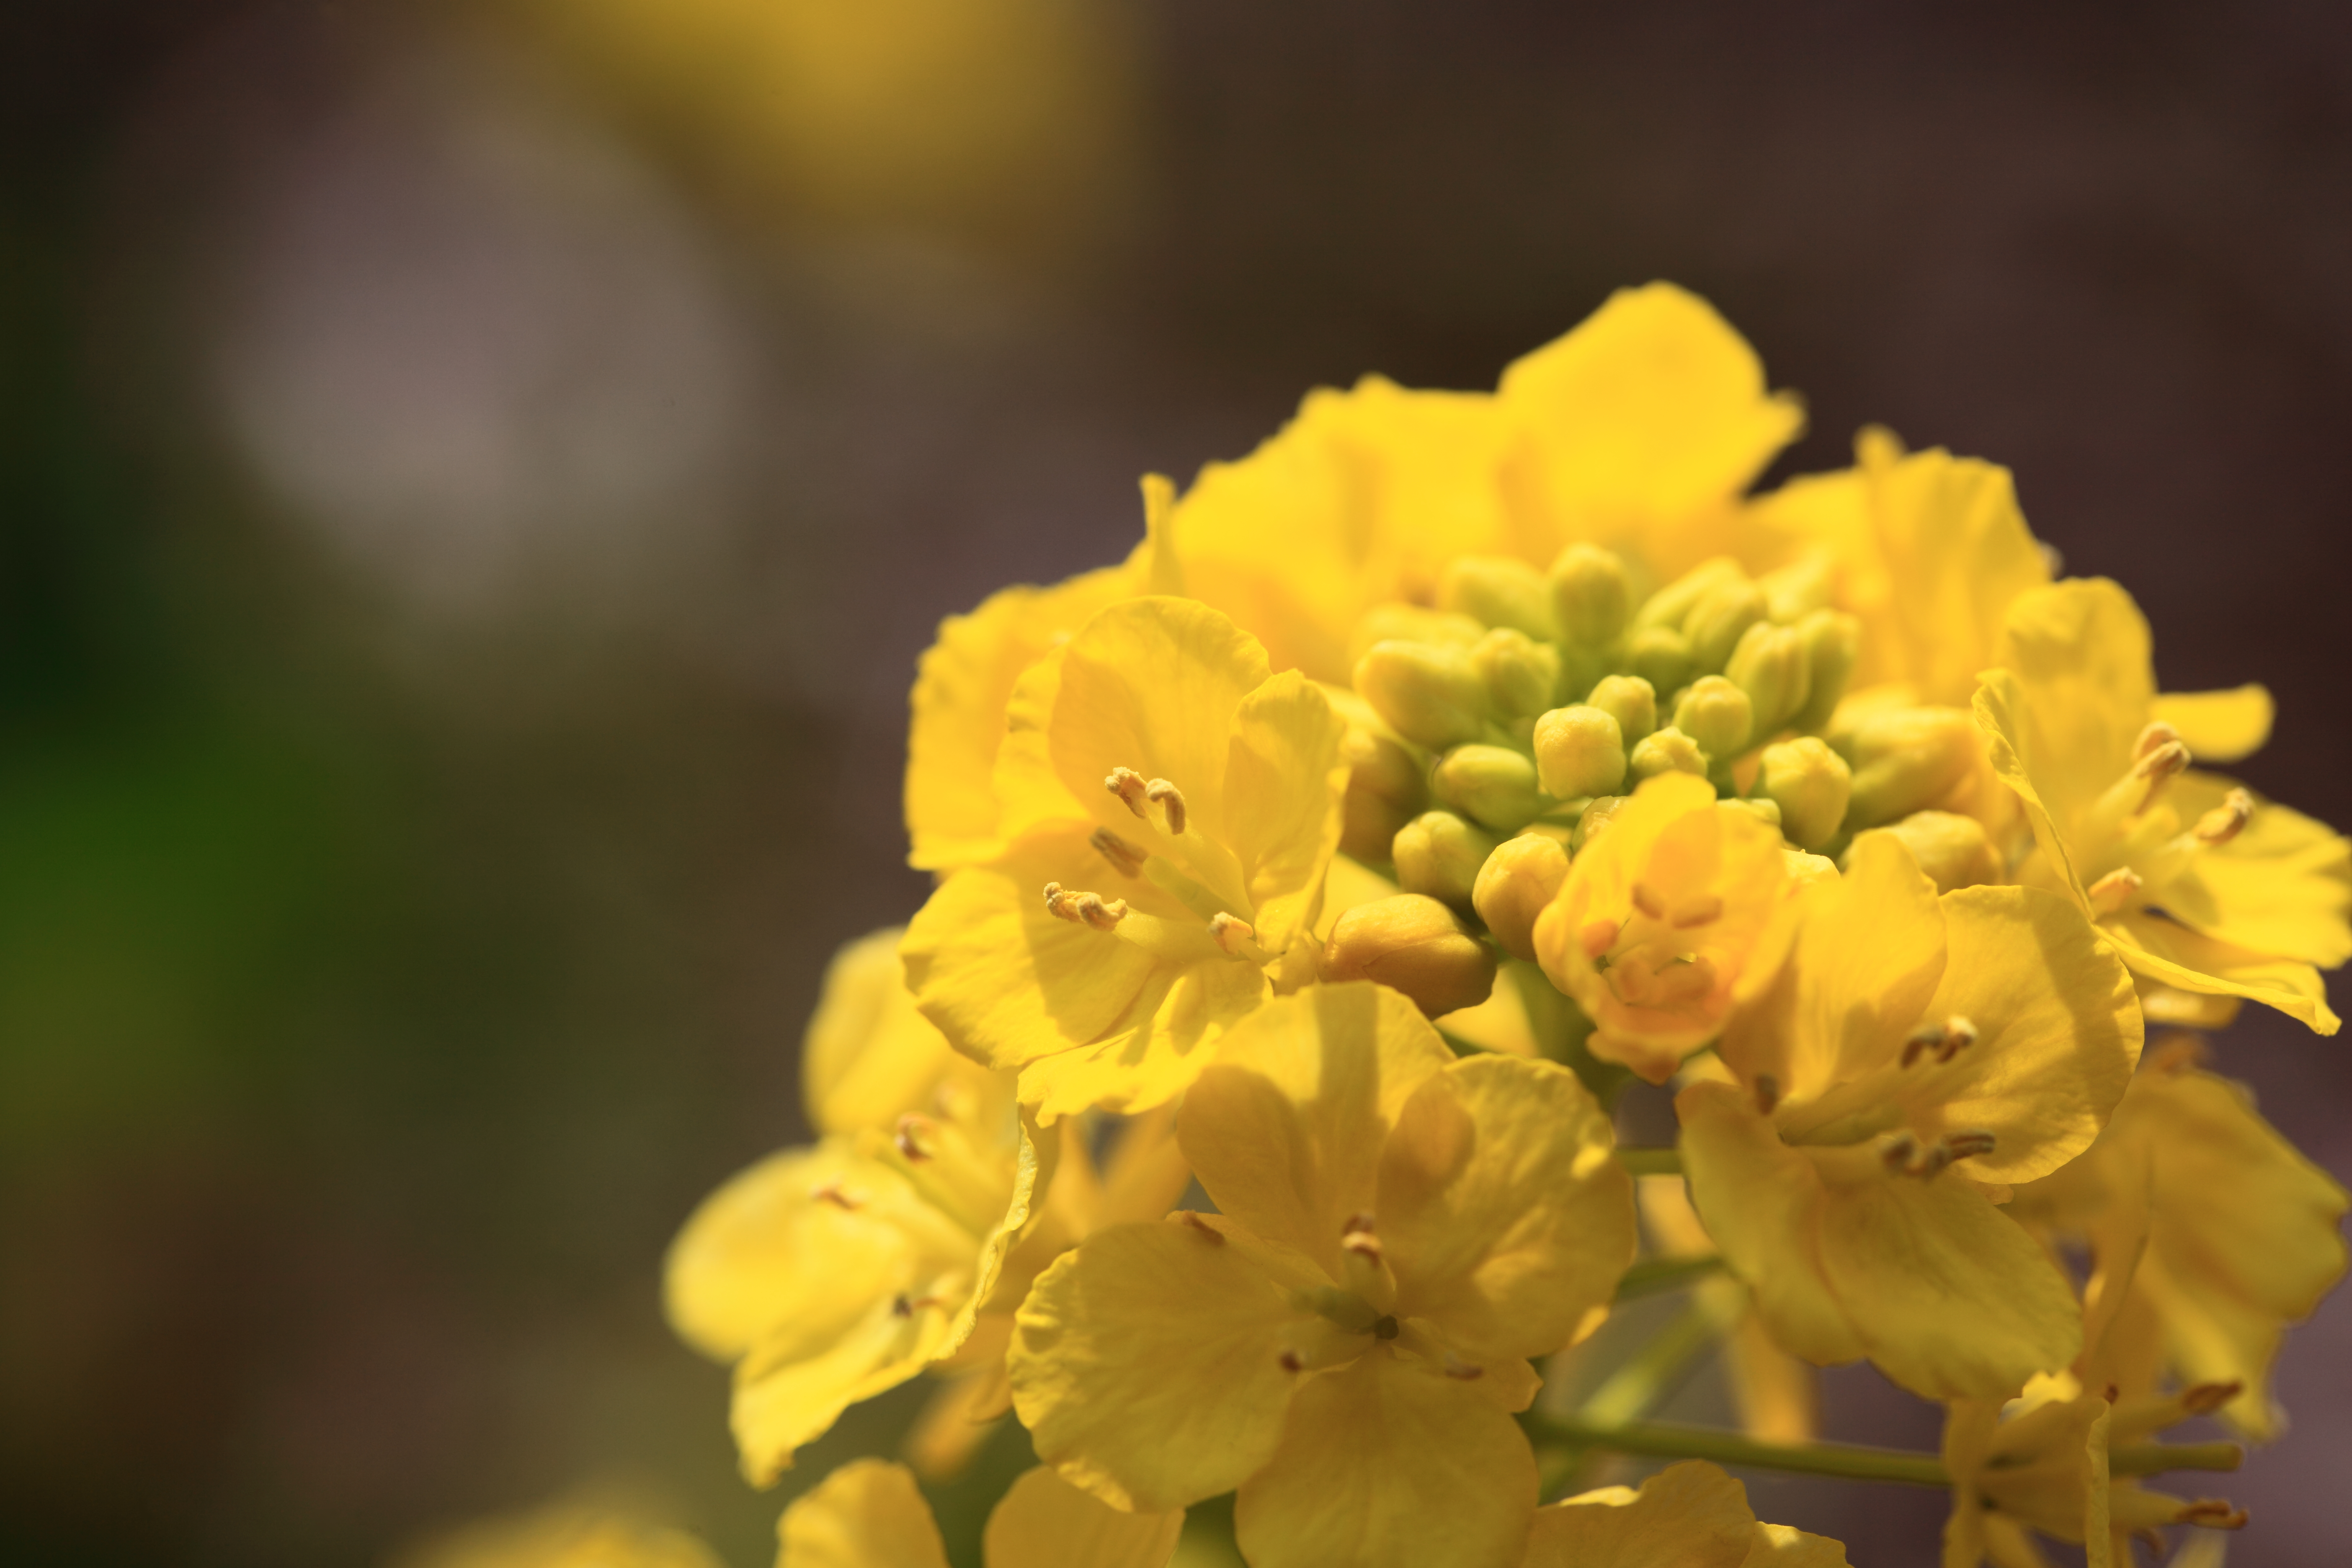
blossom, plant, flower, petal, high, produce, yellow, flora, wildflower, close up, shrub, 5d, hires, markii, brassica, hi, res, resolution, rapa, wildturnip, macro photography, flowering plant, plant stem, land plant